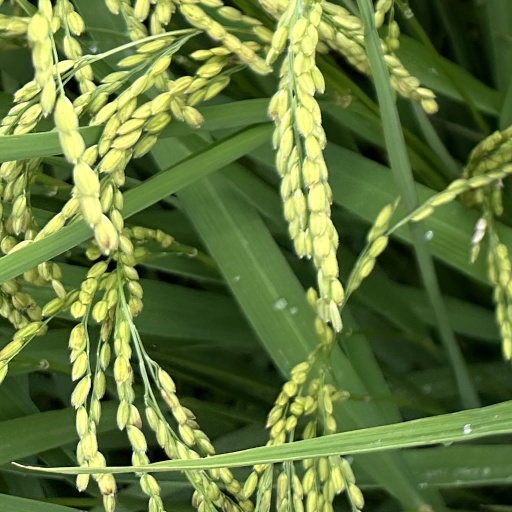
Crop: rice